Armenian national movement

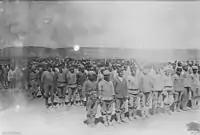
Armenian Battalion under British forces

In the spring of 1917, Karekin Pastermadjian and Dr. Hakob Zavriev was sent from the Caucasus to Petrograd to negotiate with the Russian provisional government concerning Caucasian affairs. Pastermadjian then left for America in June 1917 as the representative of the Armenian National Council of Tiflis and as the special envoy of the Catholicos of all the Armenians. He was assigned as the ambassador of the First Republic of Armenia to the United States in Washington, D.C.